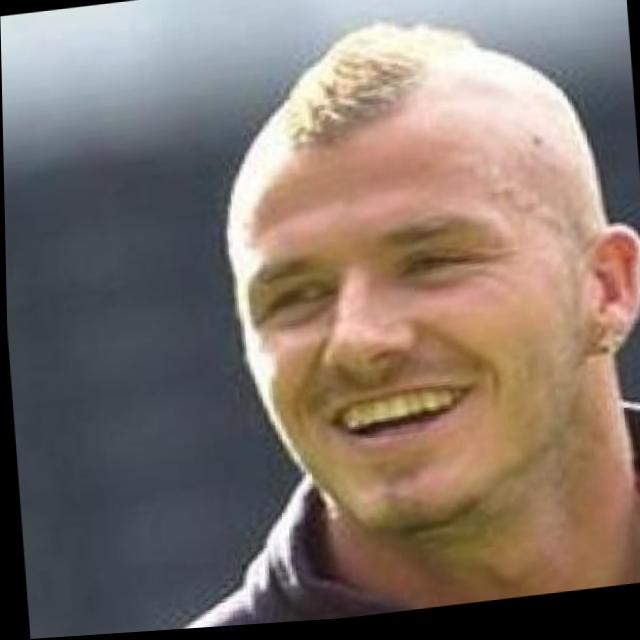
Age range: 21-44